A Little Bit of Heaven (1940 film)

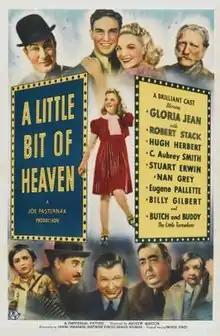
Film poster

A Little Bit of Heaven is a 1940 musical film starring teenage soprano singer Gloria Jean.